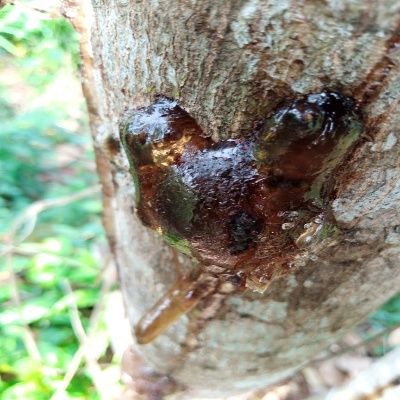
Crop: Cashew
Condition: gumosis